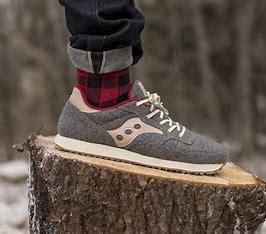
Brand: Saucony
Model: DXN